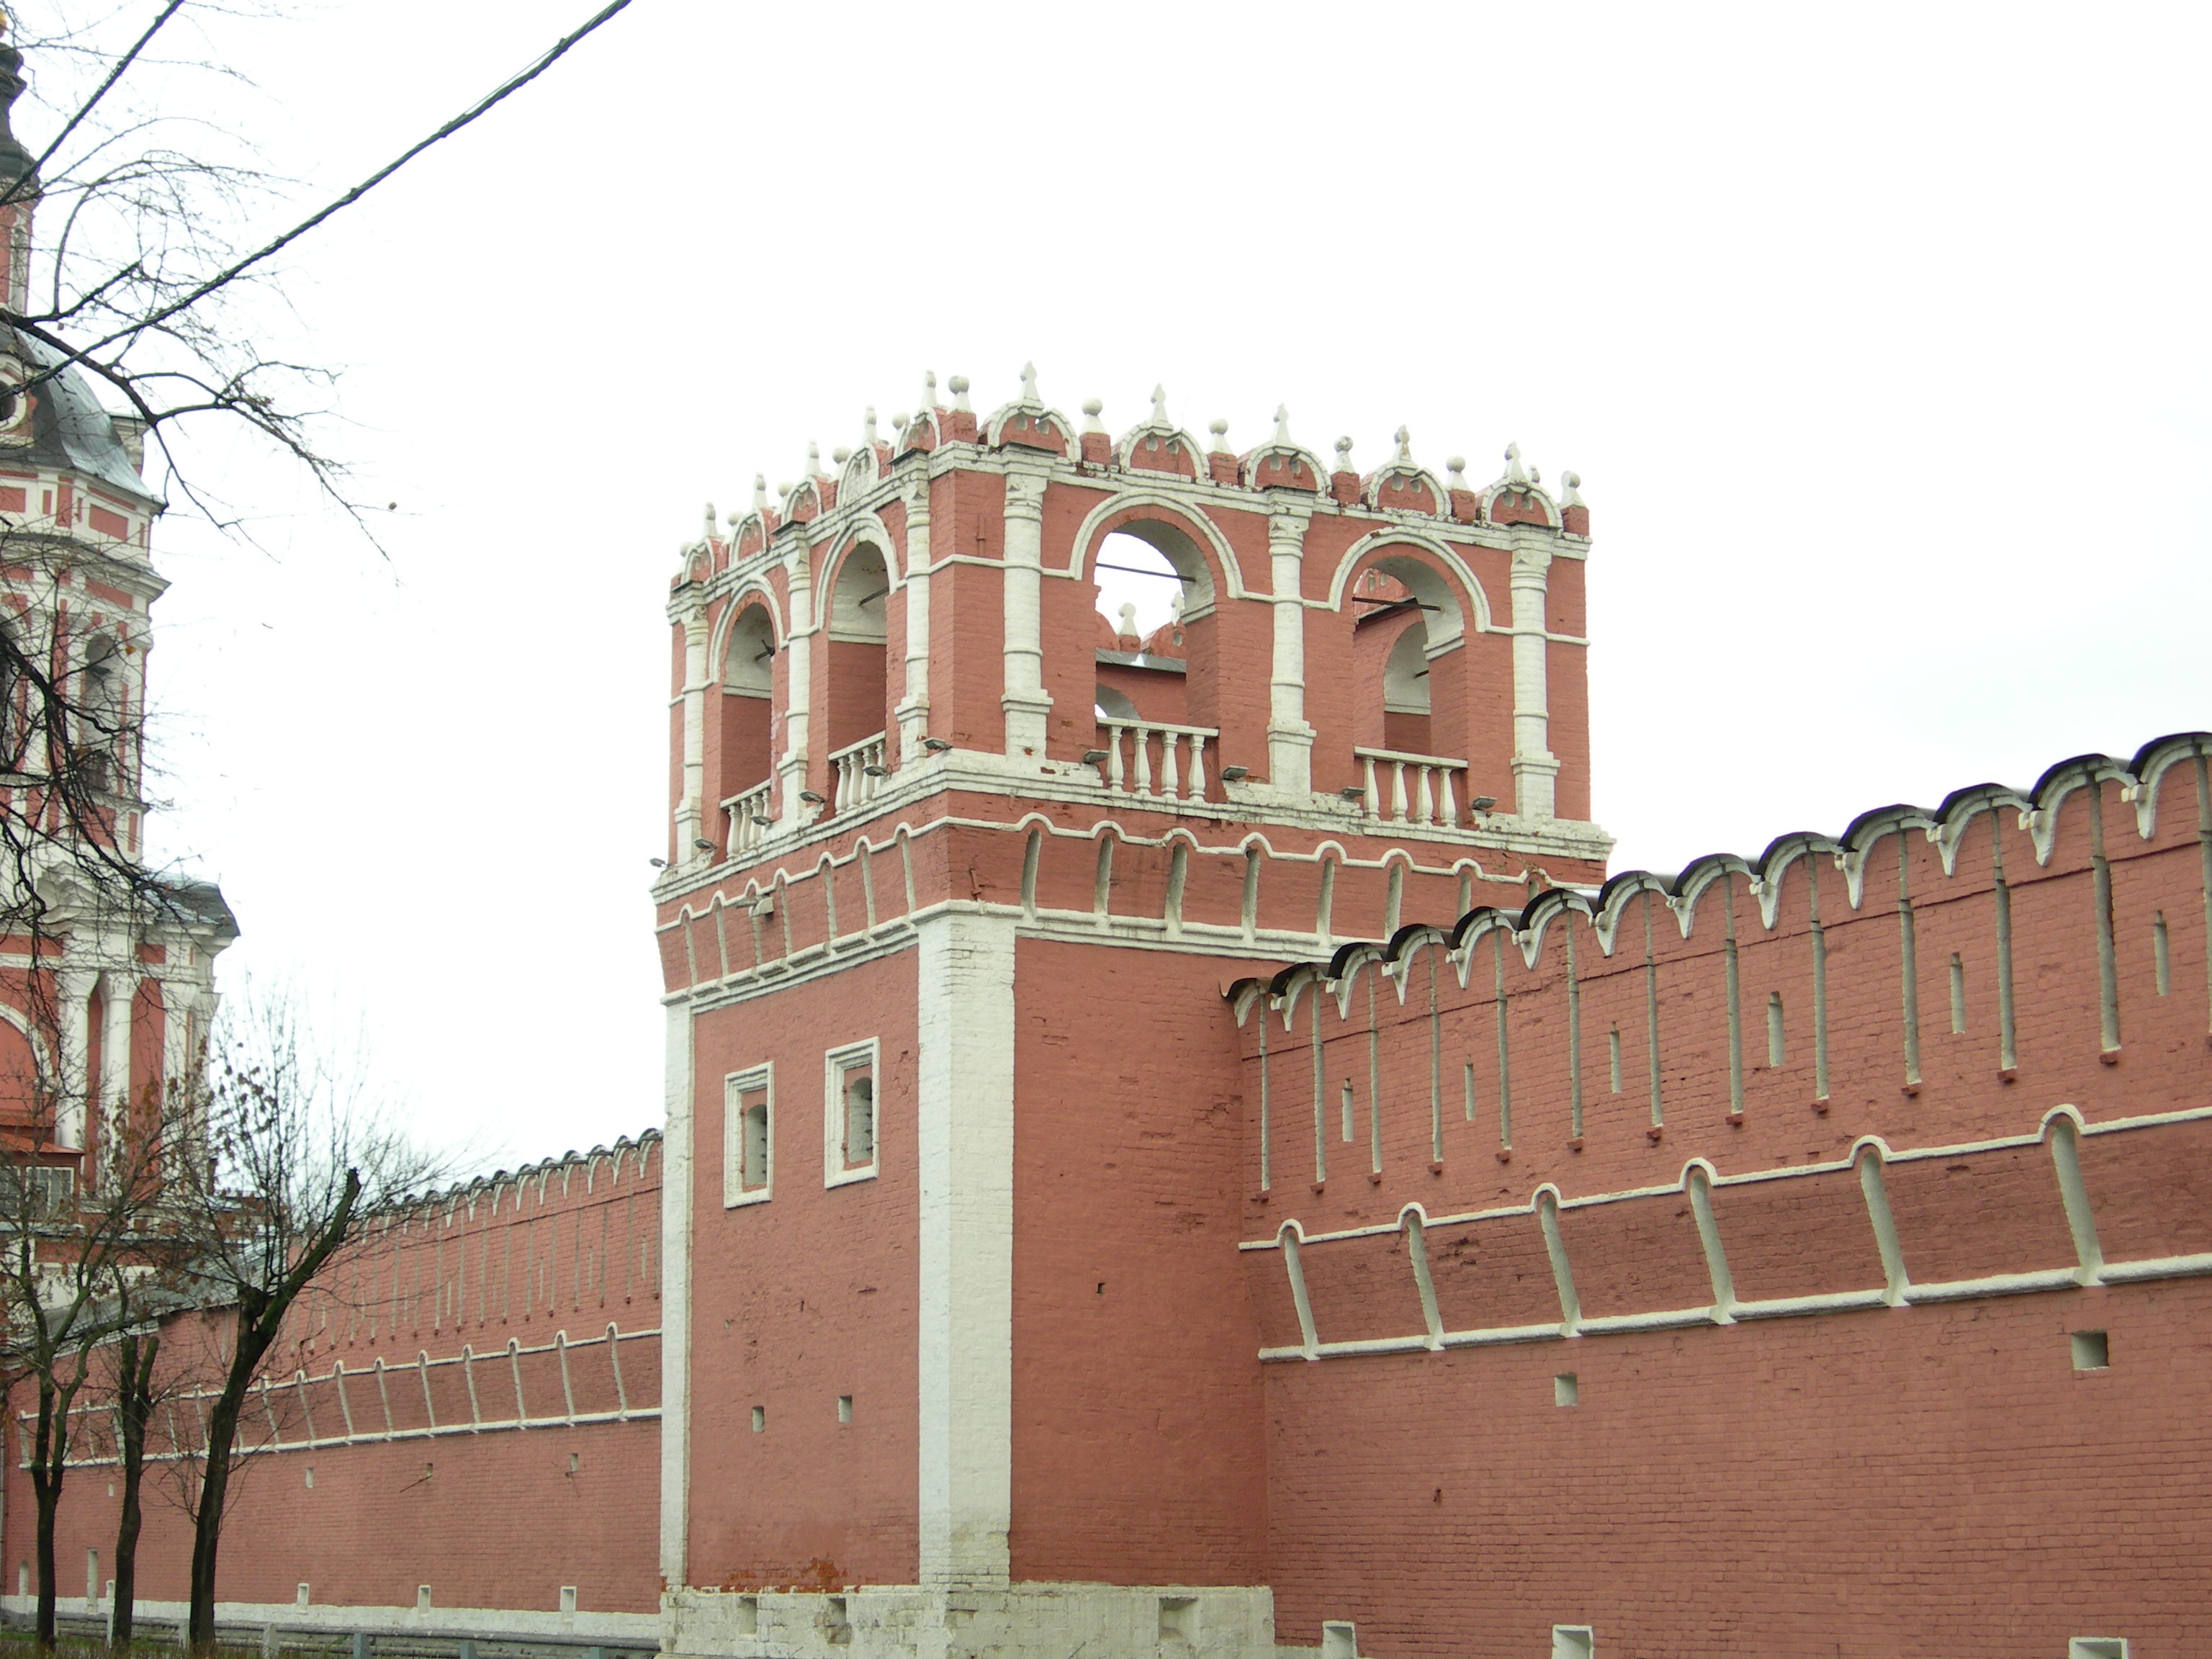
architecture, building, palace, city, cityscape, autumn, facade, property, nikon, brick, place of worship, monastery, synagogue, moscow, estate, russia, cityscapes, brickwork